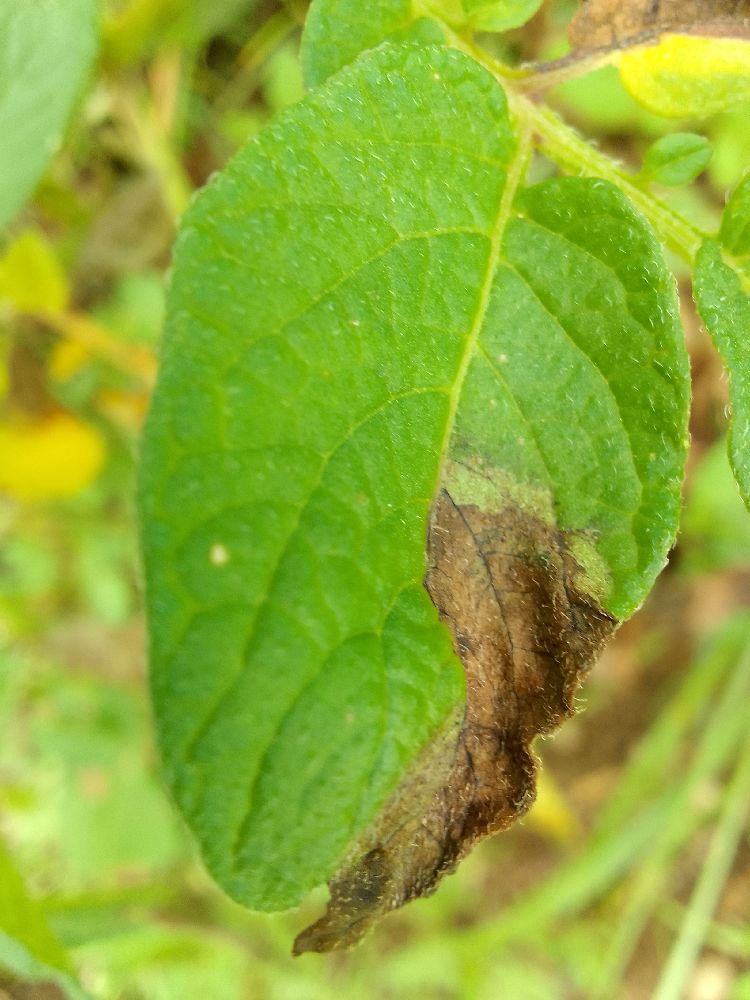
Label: Late blight